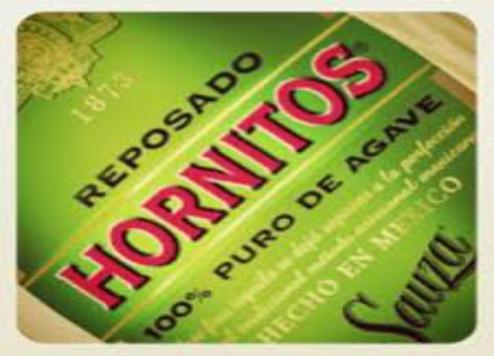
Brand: Hornitos
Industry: Food